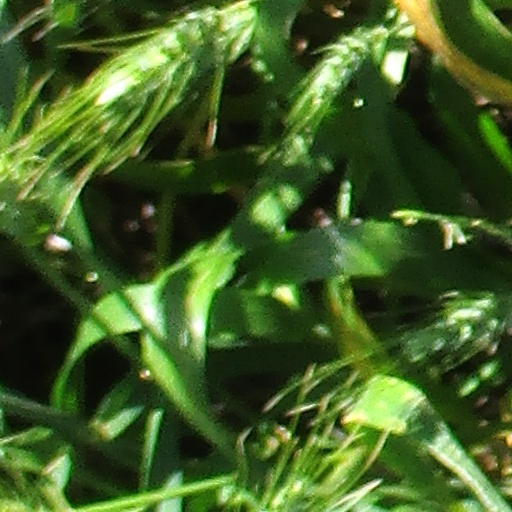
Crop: wheat